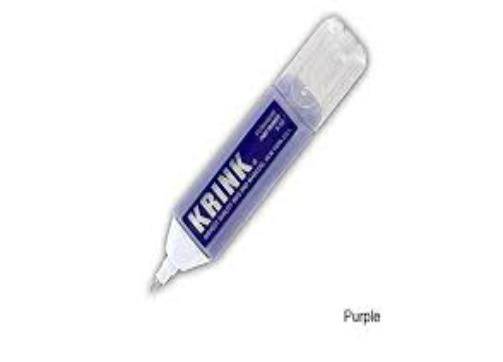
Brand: krink
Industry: Clothes